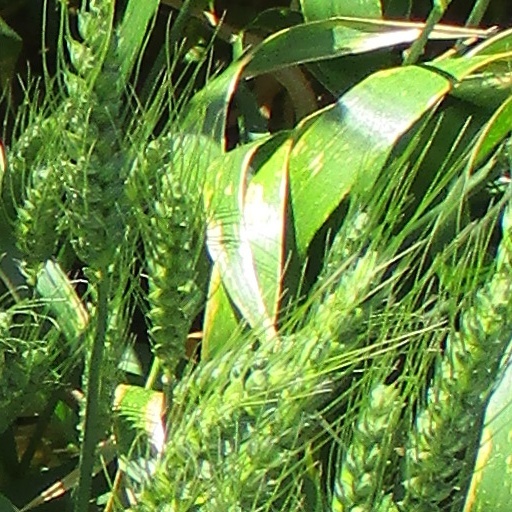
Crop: wheat